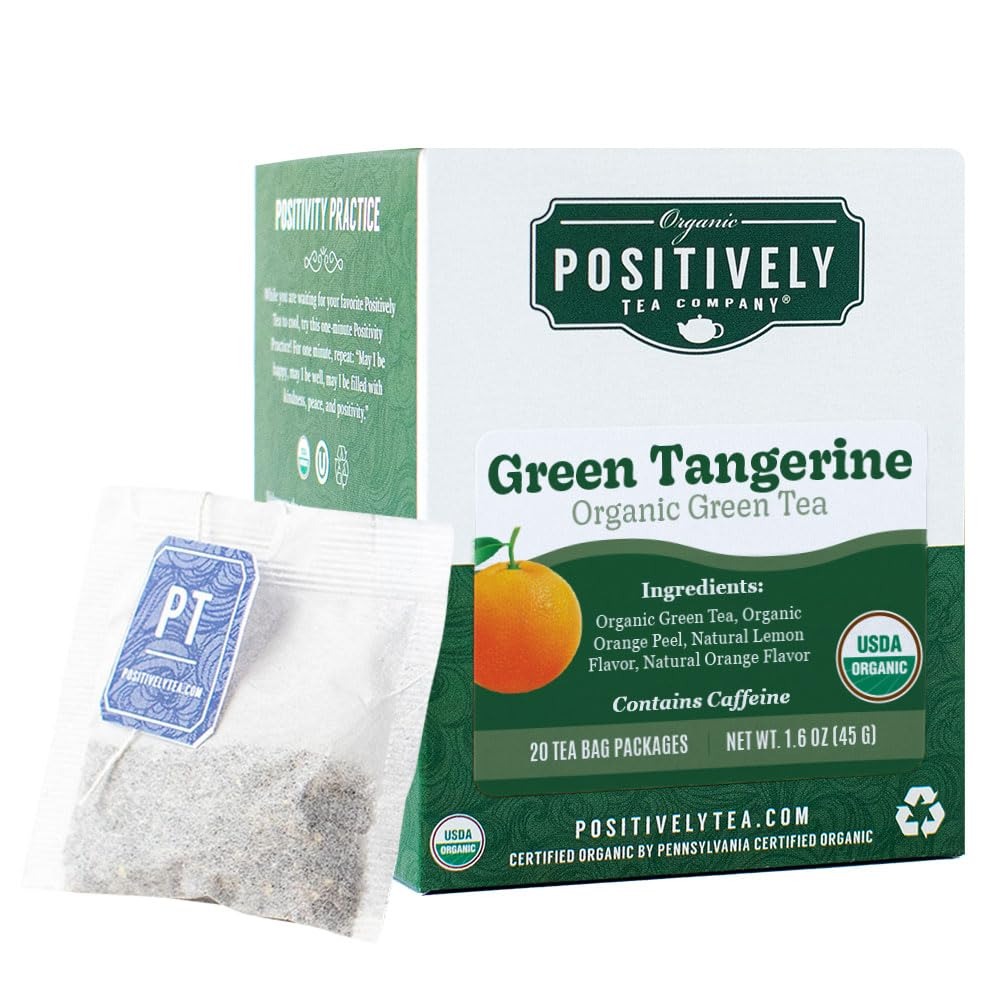
Item Name: Organic Positively Tea Company, Green Tangerine Green Tea Bags, 20 Count
Bullet Point 1: GREEN TANGERINE GREEN TEA is a sweet and tangy combination of high-grade organic green tea, orange peel, and juicy lemon and orange flavors. Delicious both hot and iced!
Bullet Point 2: CONTAINS 20 individually packaged single-serve tea bags
Bullet Point 3: INGREDIENTS - Organic green tea, organic orange peel, natural lemon flavor, natural orange flavor
Bullet Point 4: BENEFITS - Our organic Green Tangerine Green Tea is naturally high in antioxidants, vitamins, minerals, amino acids, caffeine and contains no additives, preservatives or colorants- simply naturally derived flavors and positivi-tea!
Product Description: Our new spring blend is a sweet and tangy combination of high grade organic green tea, orange peel and juicy lemon and orange flavors. Delicious both hot or iced, this bright brew is our new warm weather staple! Here at Positively Tea, we’re curating the world’s most positive tea experience. We believe that high-quality tea products promote overall health and well-being. Tea is meant to be enjoyed, and the process, brewing either loose leaf or bagged tea, should be as health conscious as possible. We’re proud to offer exclusively bleach and glue-free tea bags so that every Positively Tea customer can enjoy the natural flavors and benefits without the use of toxic glues and chemicals. Our entire product line is USDA certified organic and sourced with the utmost care so you always arrive at an outstanding cup of tea.
Value: 20.0
Unit: Count

Price: 14.97